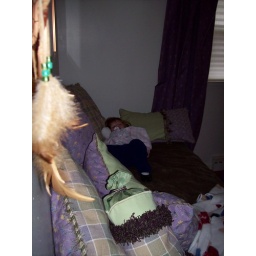
napping in big girl bed